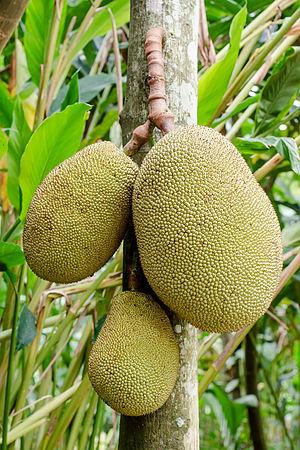
L'emblème de l'Inde est composé de trois lions sur un chapiteau orné d'une roue au centre, d'un buffle à droite et d'un cheval galopant à gauche.
Le Jaquier ou jacquier, Artocarpus heterophyllus, est un arbre de la famille des Moraceae, originaire d’Inde et du Bangladesh, cultivé et introduit dans la plupart des régions tropicales, en particulier pour son fruit comestible, la pomme jacque, surnommée le « fruit du pauvre ». L'espèce fait partie du même genre botanique que l’arbre à pain, Artocarpus altilis, avec lequel il ne doit pas être confondu. Il est cultivé majoritairement en Asie du Sud-Est, au Brésil, à Maurice et à La Réunion où l'arbre est appelé pied jack et le fruit mûr est un jack mûr, et en Haïti où il est appelé jaca ou jaqueiro. À Madagascar, il est appelé ampalibe.